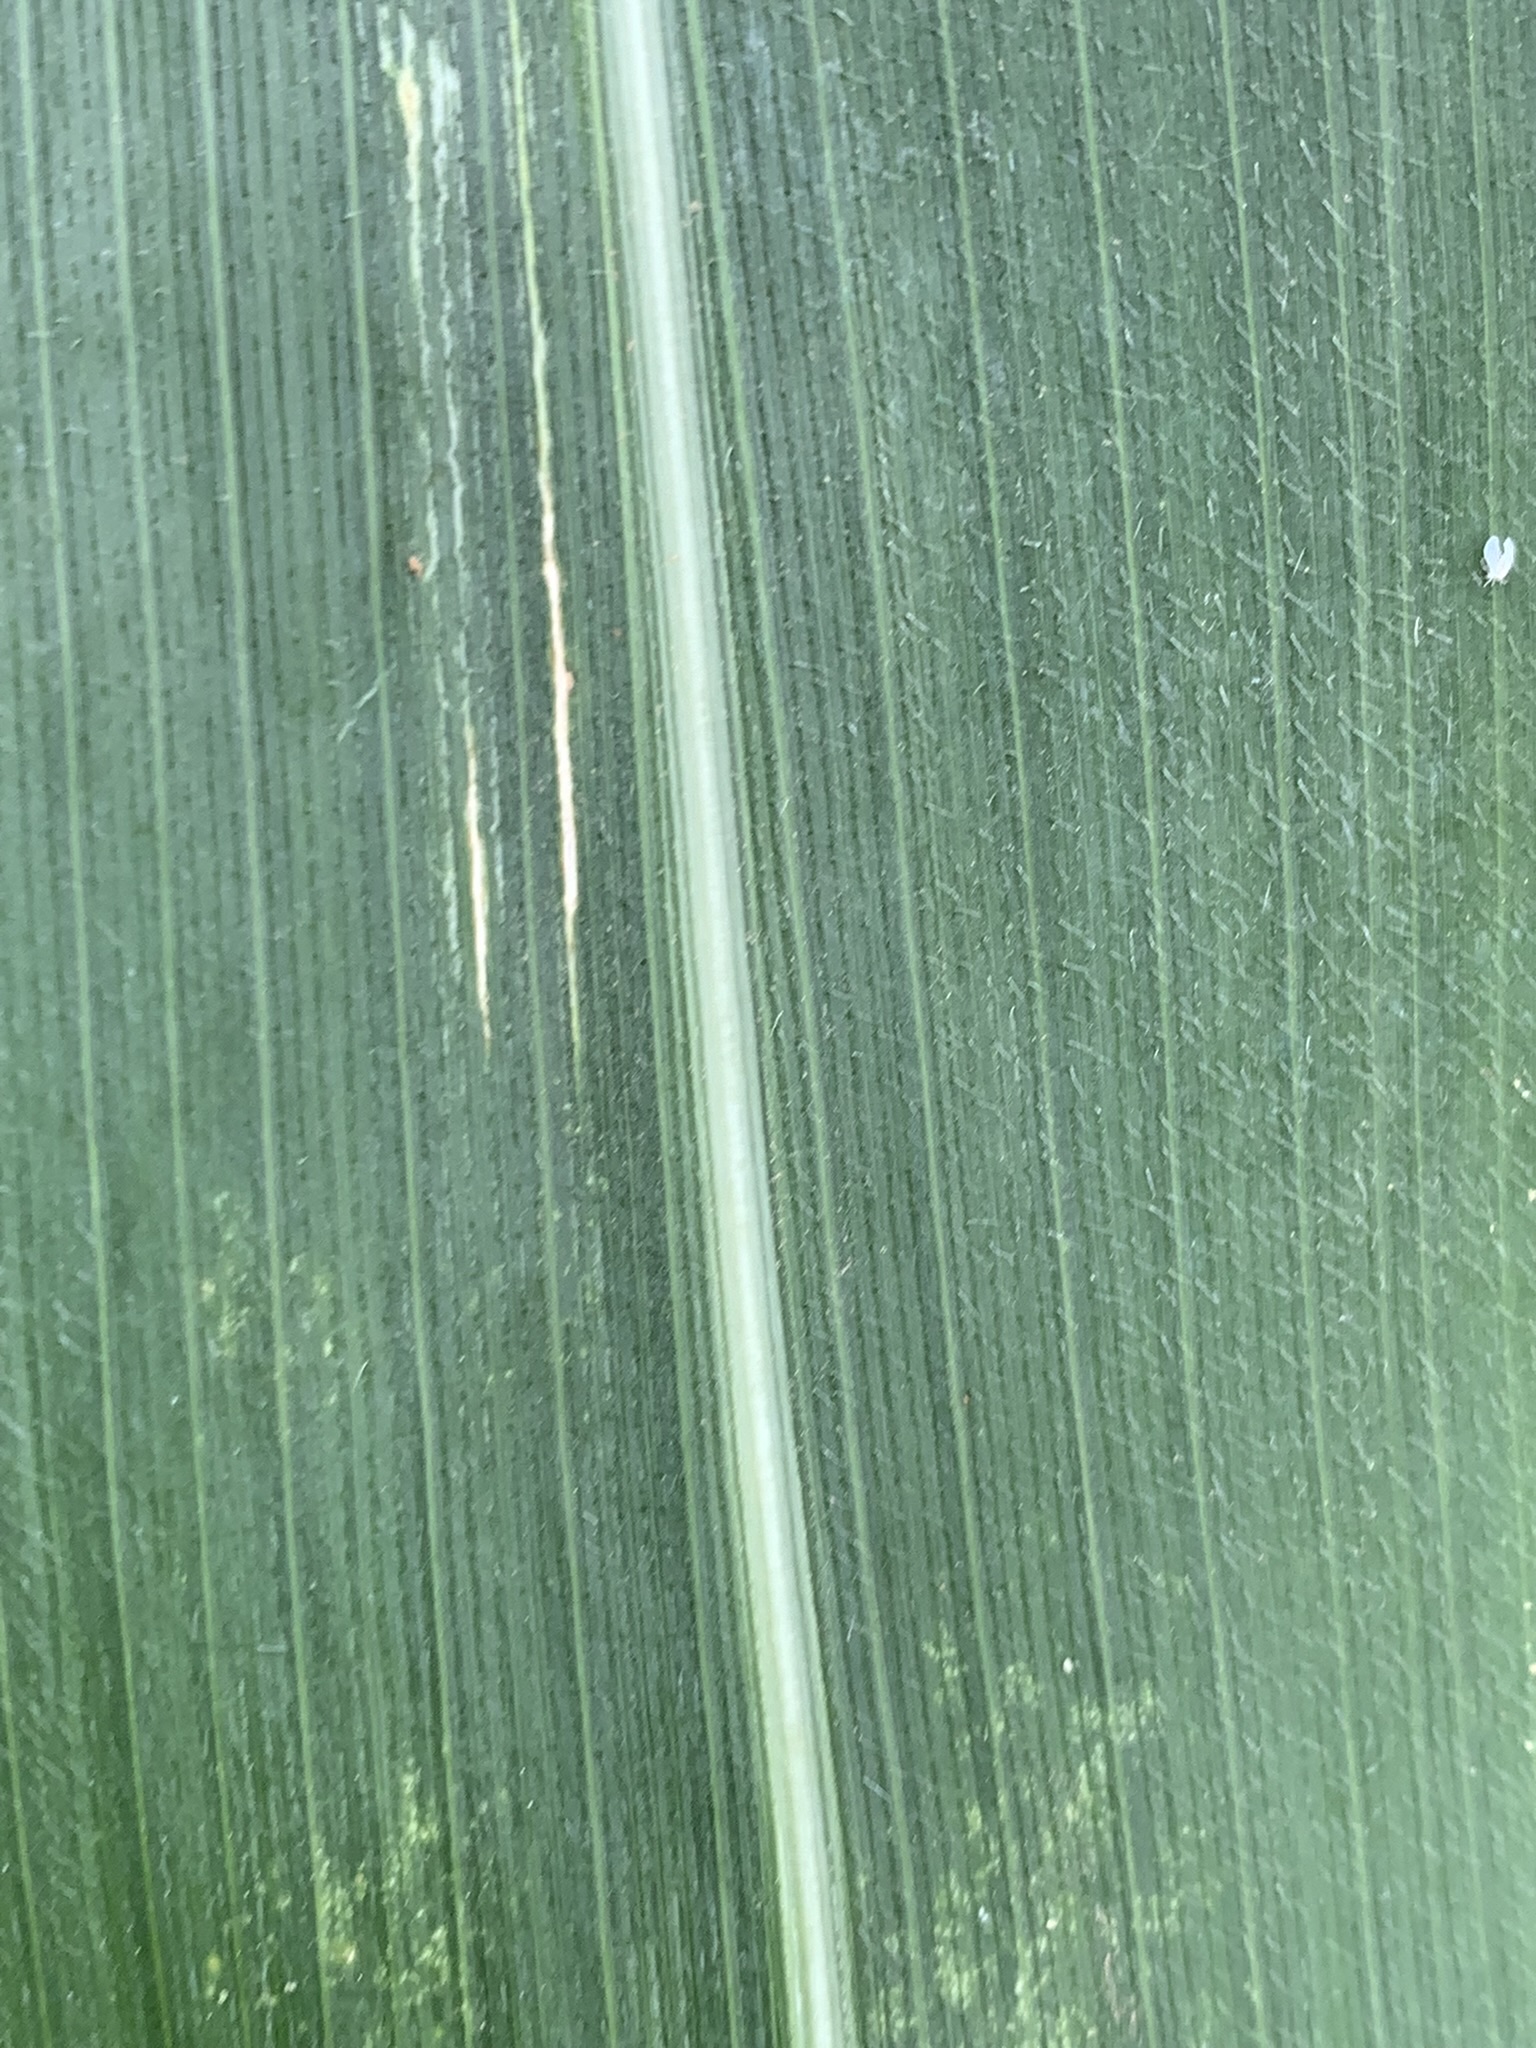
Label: Healthy